Demetrius I Poliorcetes

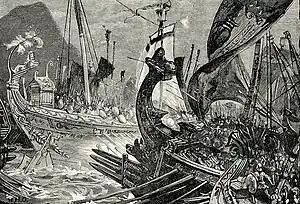
Battle between Ptolemy and Demetrius Poliorcetes off Salamis.

Demetrius served with his father, Antigonus I Monophthalmus, during the Second War of the Diadochi. He participated in the Battle of Paraitakene where he commanded the cavalry on the right flank. Despite the Antigonid left flank, commanded by Peithon, being routed, and the center, commanded by Antigonus, being dealt heavy losses at the hands of the famous Silver Shields, Demetrius was victorious on the right, and his success there ultimately prevented the battle from being a complete loss.